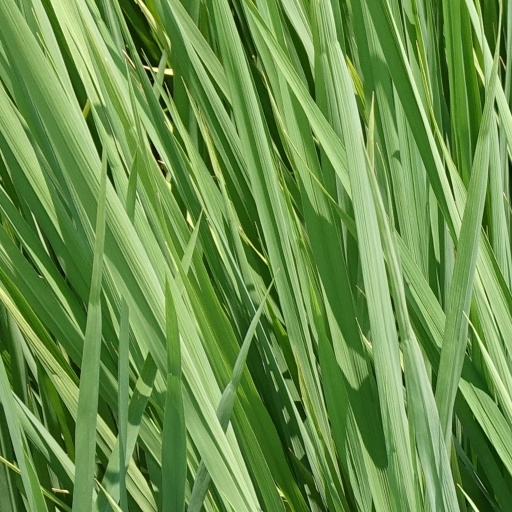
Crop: rice